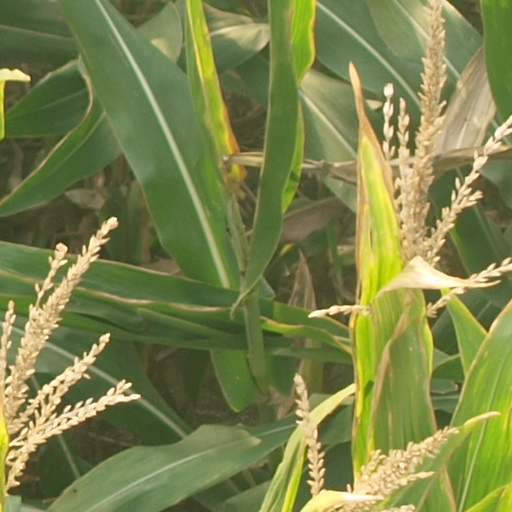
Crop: maize; corn